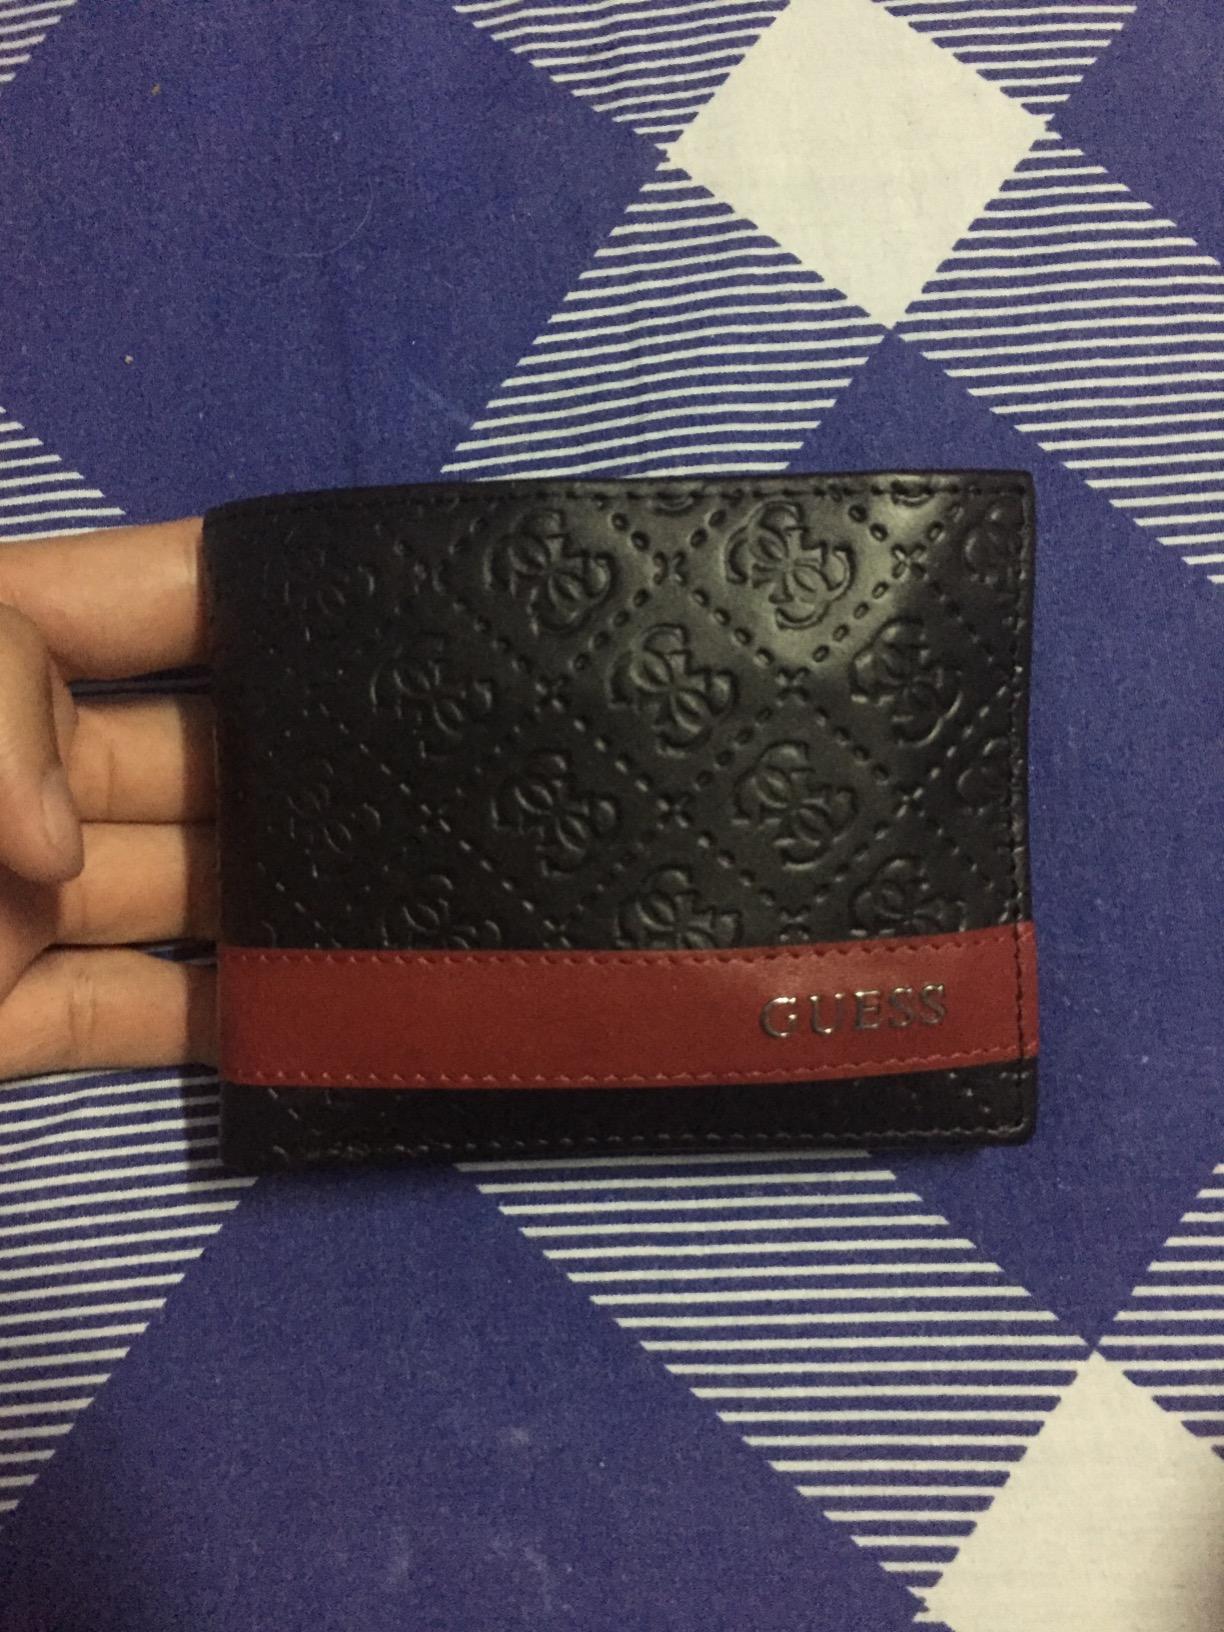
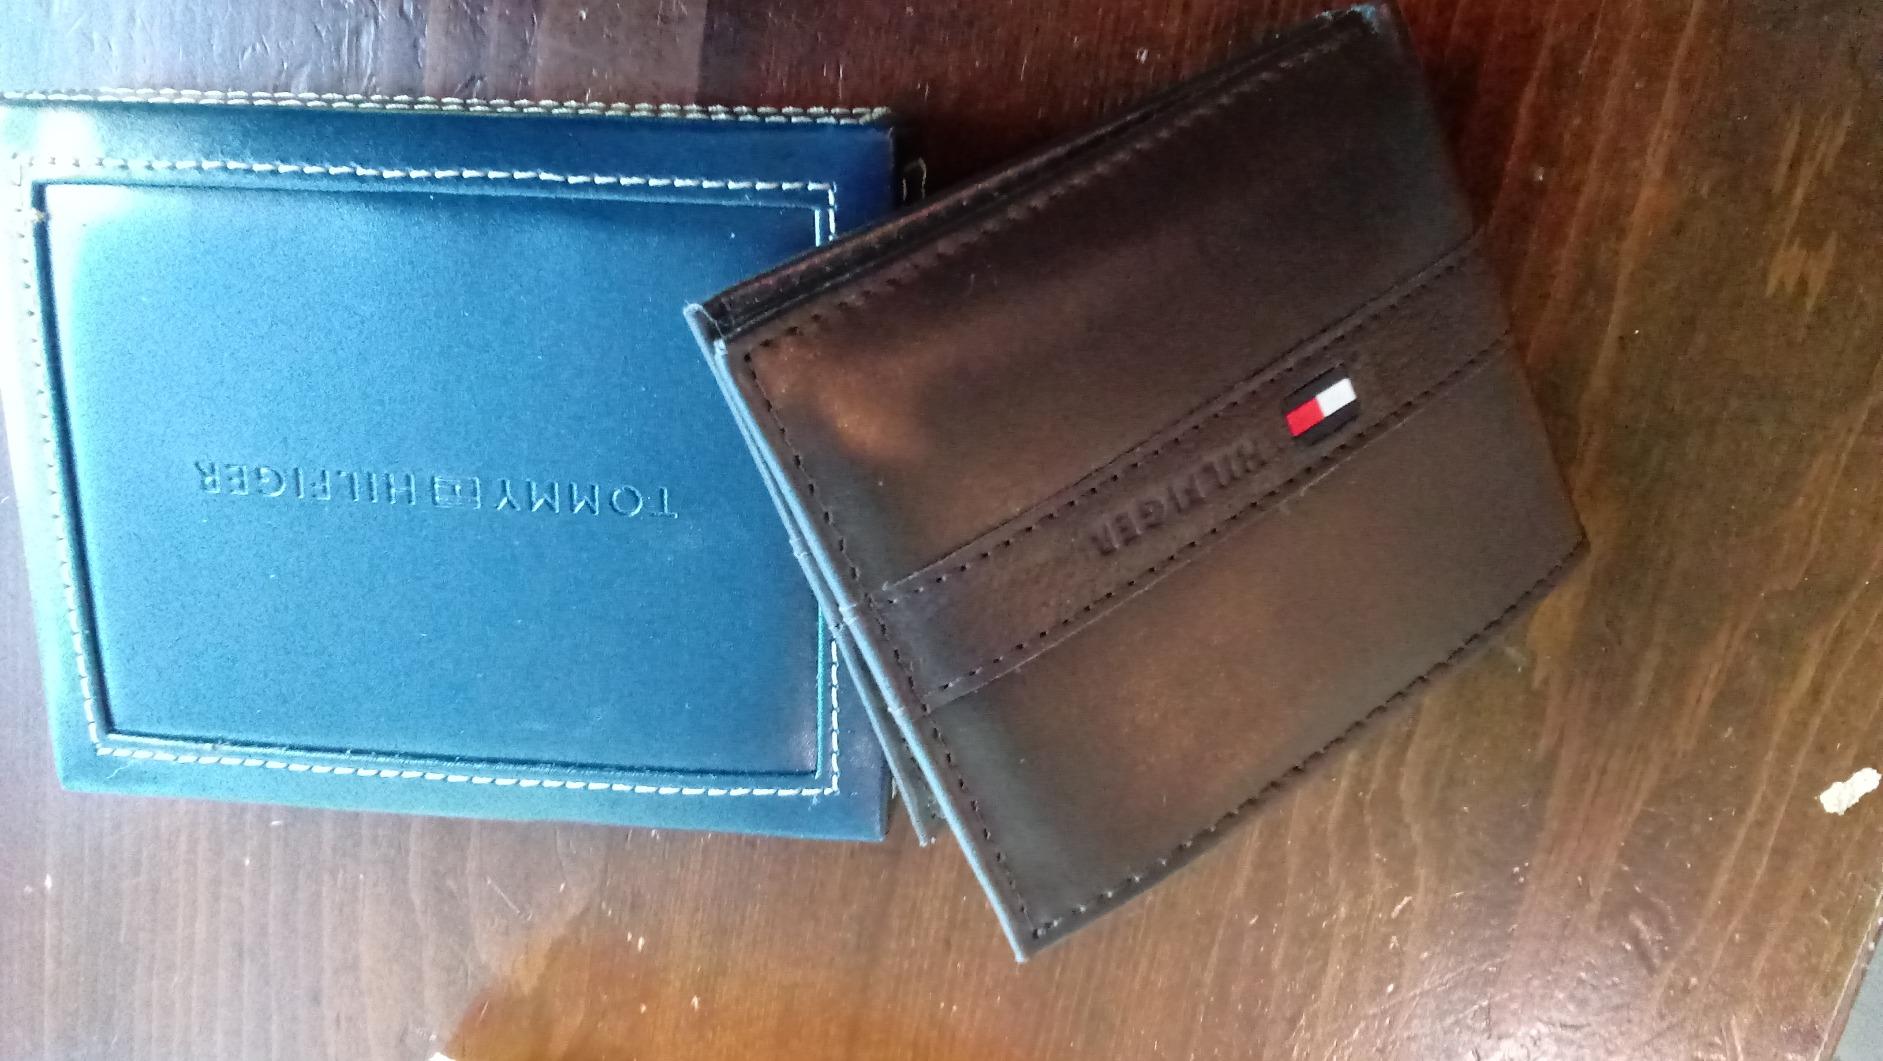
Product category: accessories_wallet
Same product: no